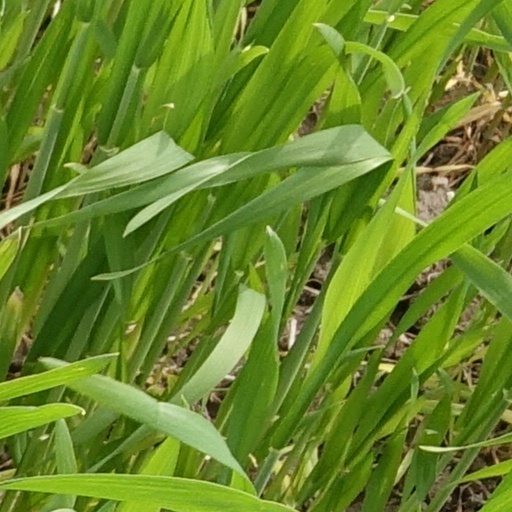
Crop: wheat